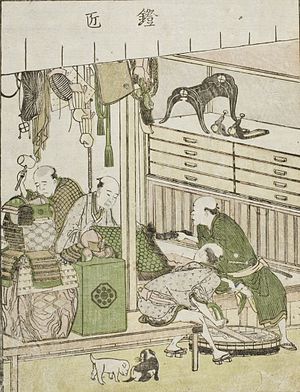
Hokusai
Japanske smede som er i gang med at producere samurai-rustning, - en rustning der har ligheder med rustningen (bogu) inden for Kendo.
Katsushika Hokusai var en japansk maler, kunstner, trykker og ukiyo-eskaber i Edo-perioden. Han blev født i Edo. Han er forfatter til 13-bindsværket Hokusai manga og bogen med trætryk 36 landskaber med Fuji, som inkluderer Bag den store bølge ved Kanagawa.